Clapham-Stern House

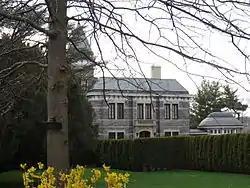

Clapham-Stern House, also known as Wenlo and originally known as Stone House, is a historic mansion located at Roslyn Harbor in Nassau County, New York. It was originally built between 1868 and 1872 and turned into a premier estate in 1906 after being purchased by department store magnate Benjamin Stern. It is an asymmetrical -story dwelling resting on a full basement. It consists of a main block with wings to the north and south, a tower, and a piazza wrapping around the south and west sides. It is constructed of rough-faced gray Greenwich granite accented by limestone. It has a moderately pitched hipped slate roof with copper cresting. After a major fire in 1960, the house was returned to a High Victorian Gothic style. Also on the property there is a contributing bathhouse dated to the 1920s.